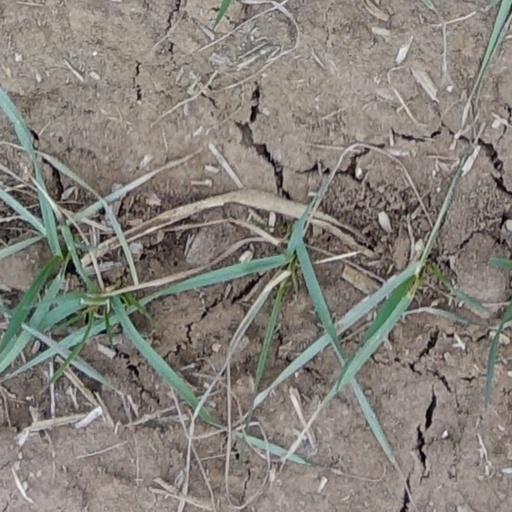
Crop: wheat